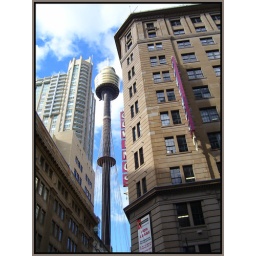
The tower in the pic is the Sydney Tower...the tallest building in the city...